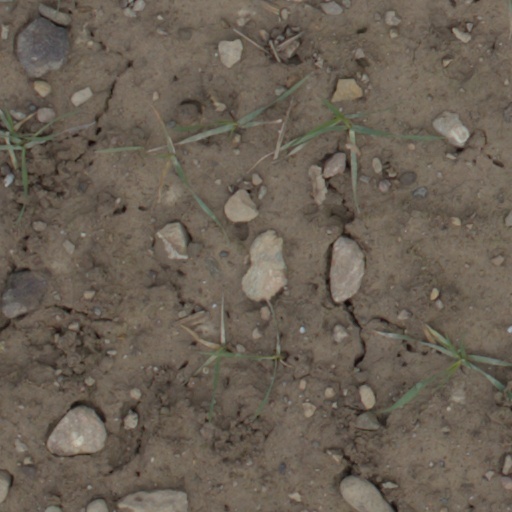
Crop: wheat